2024 in Ireland

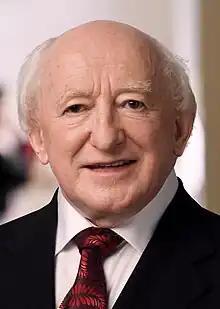
President Michael D. Higgins

Ireland at the 2024 Summer Paralympics.